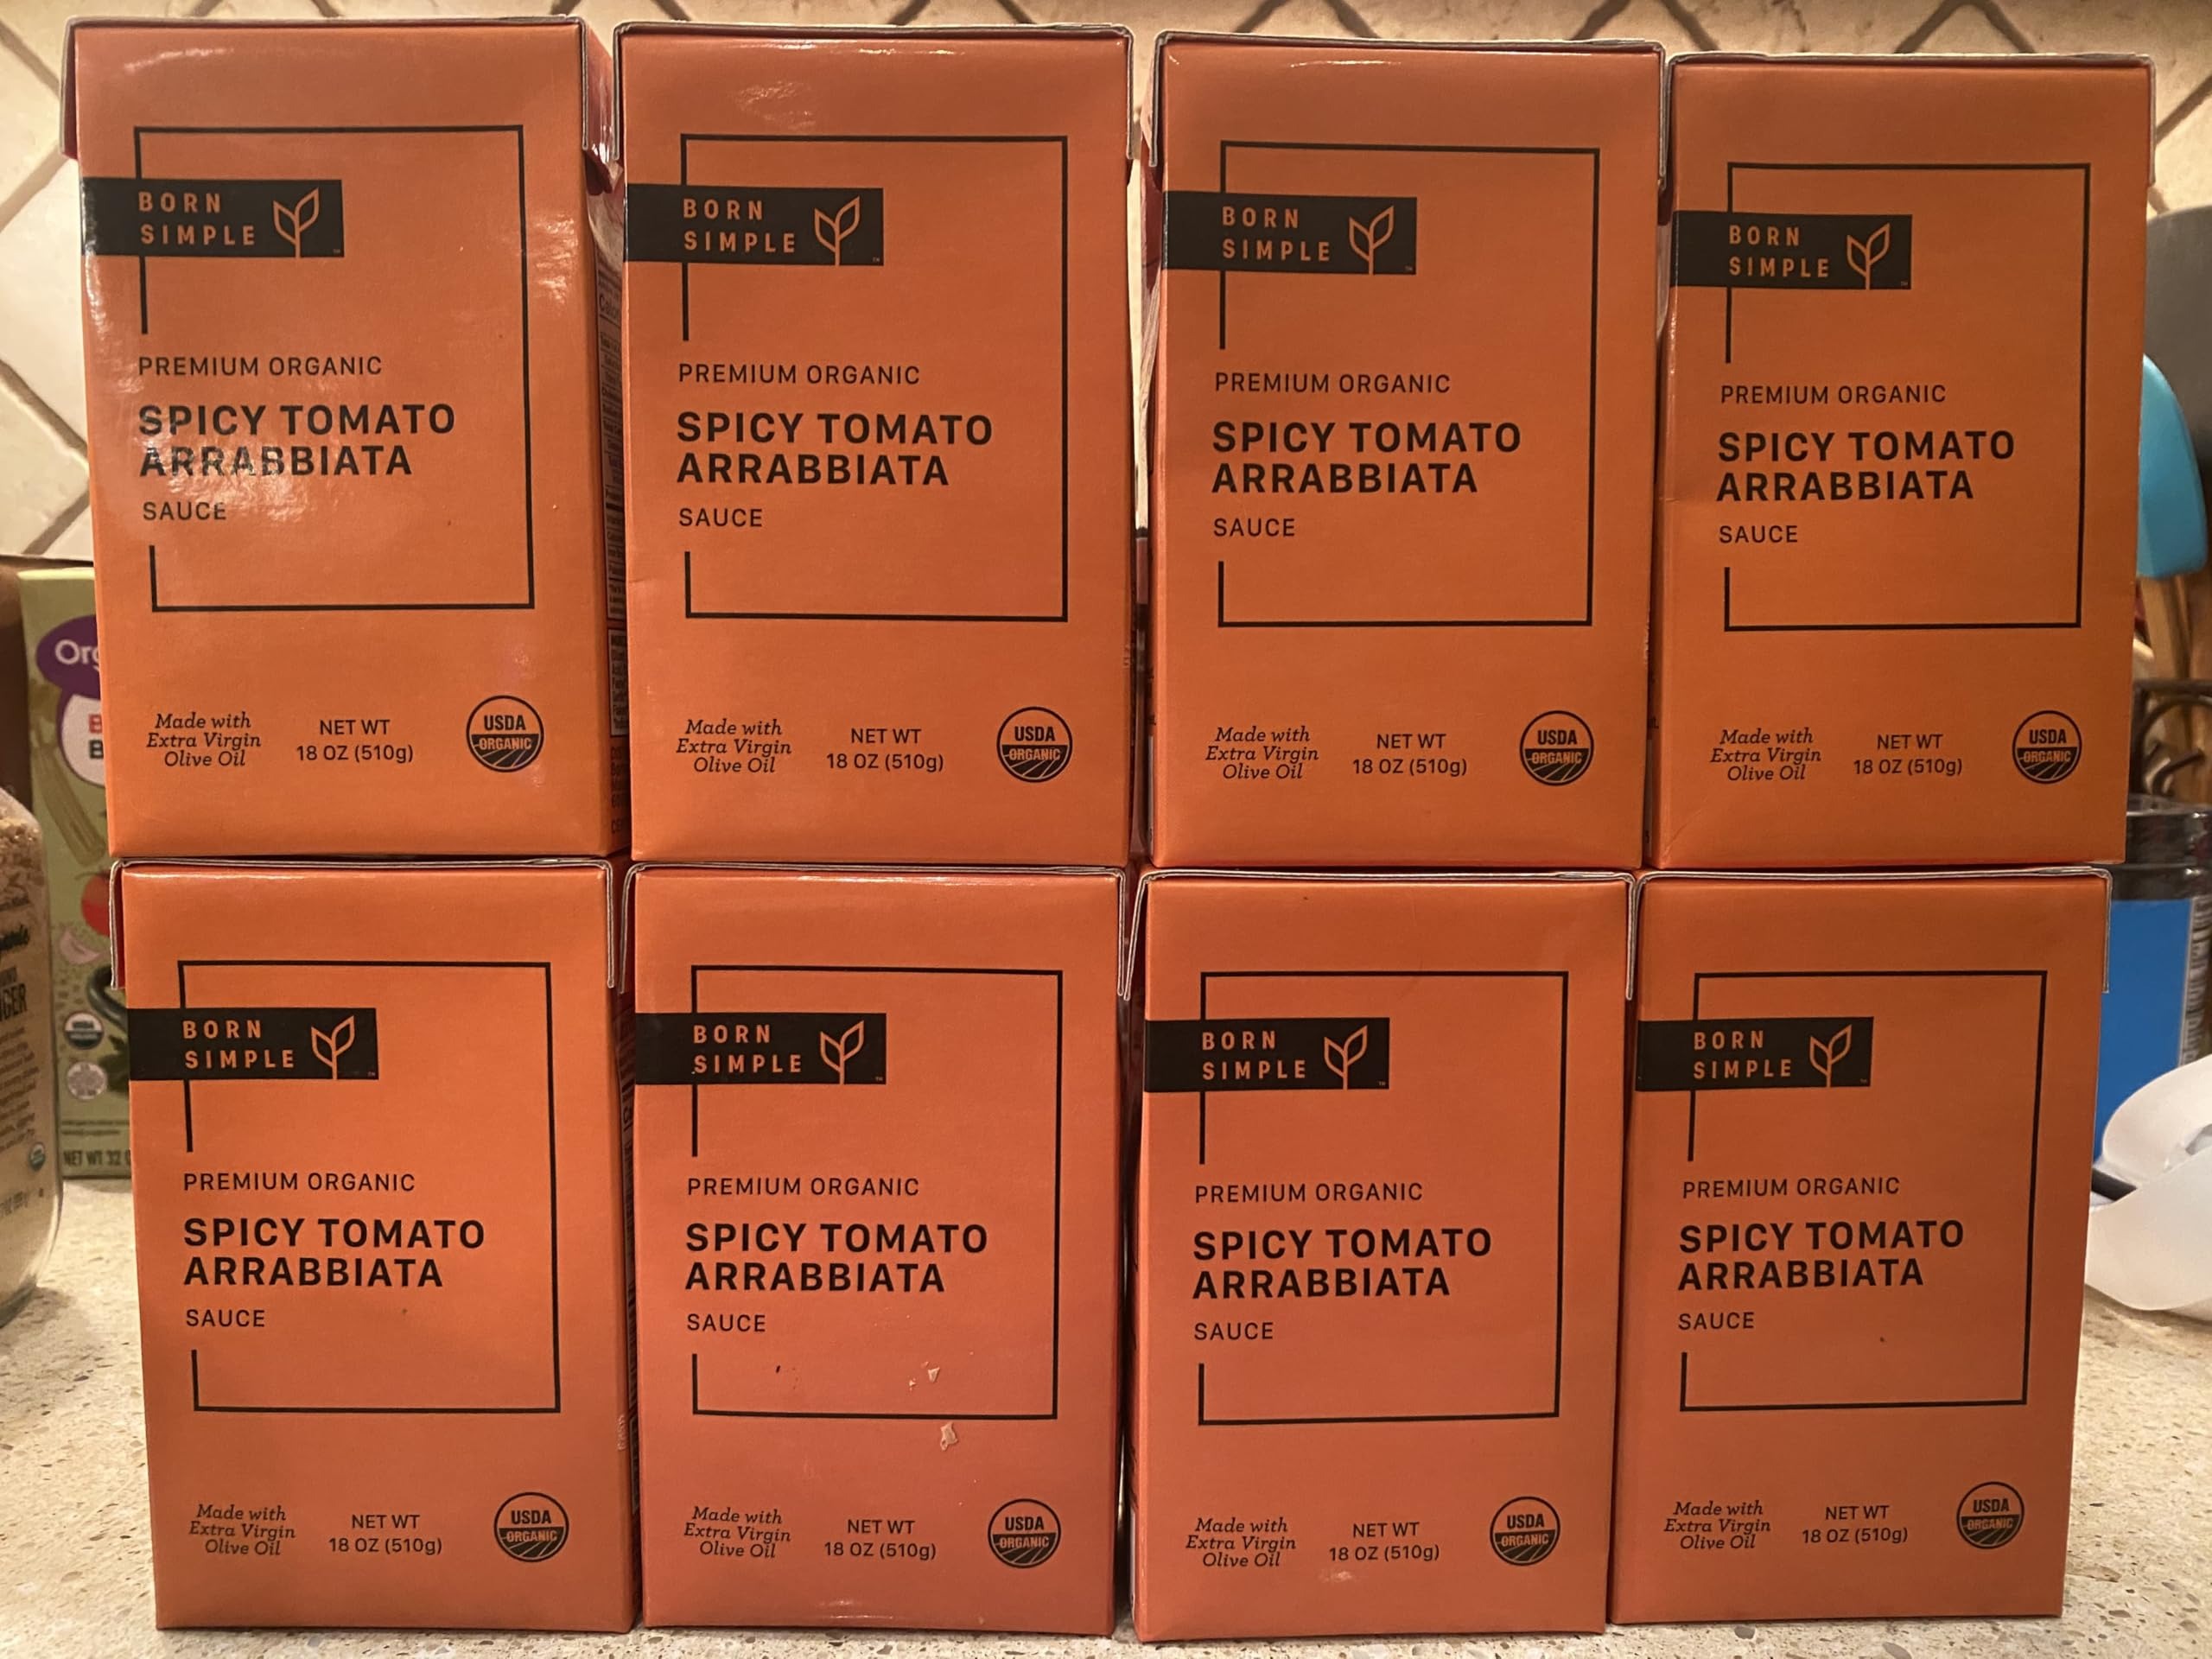
Item Name: Born Simple Premium Organic Tomato Sauce | Spicy Tomato Arrabbiata - 8 Pack | Simple, Clean Ingredients | 18OZ Per Box
Product Description: USDA Organic. Certified organic by QAI. No sugar added (Not a low calorie food). See nutrition facts for information on sugar and calorie content. Kettle cooked. We're simple. Simple as that. We got tired of grocery store aisles cluttered with over-hyped products screaming at us about 101 different attributes. We started born simple to cut through that noise with products that just work better - no fluff, no clutter. Our spicy tomato arrabbiata adds the gentle, lasting heat of ripe red peppers to our sweet, tomato-forward marinara base - a perfect complement to pork meatballs or tender chicken breast over pasta. Simple ingredients. Less packaging. Big impact. Tetra Pak. Tetra Recart. This package is up to 90% lighter than glass. Scan to learn why that matters, and find out more about our commitment to holistic sustainability. Please recycle. This package can be recycled where facilities exist. Visit recyclecartons.com to learn about carton recycling where you live. FSC. Mix board. Product of USA.
Value: 18.0
Unit: Ounce

Price: 61.49